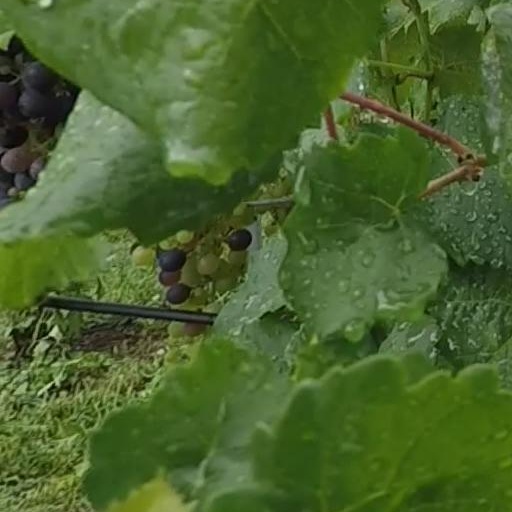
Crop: grape